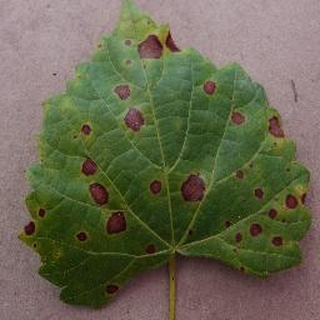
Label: grape_black_rot